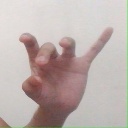
अक्षर: ओ